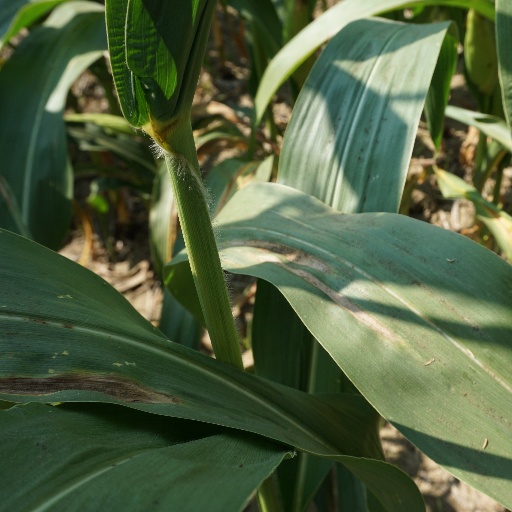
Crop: maize; corn